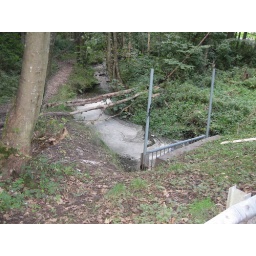
this is not right - should be running freely under the road